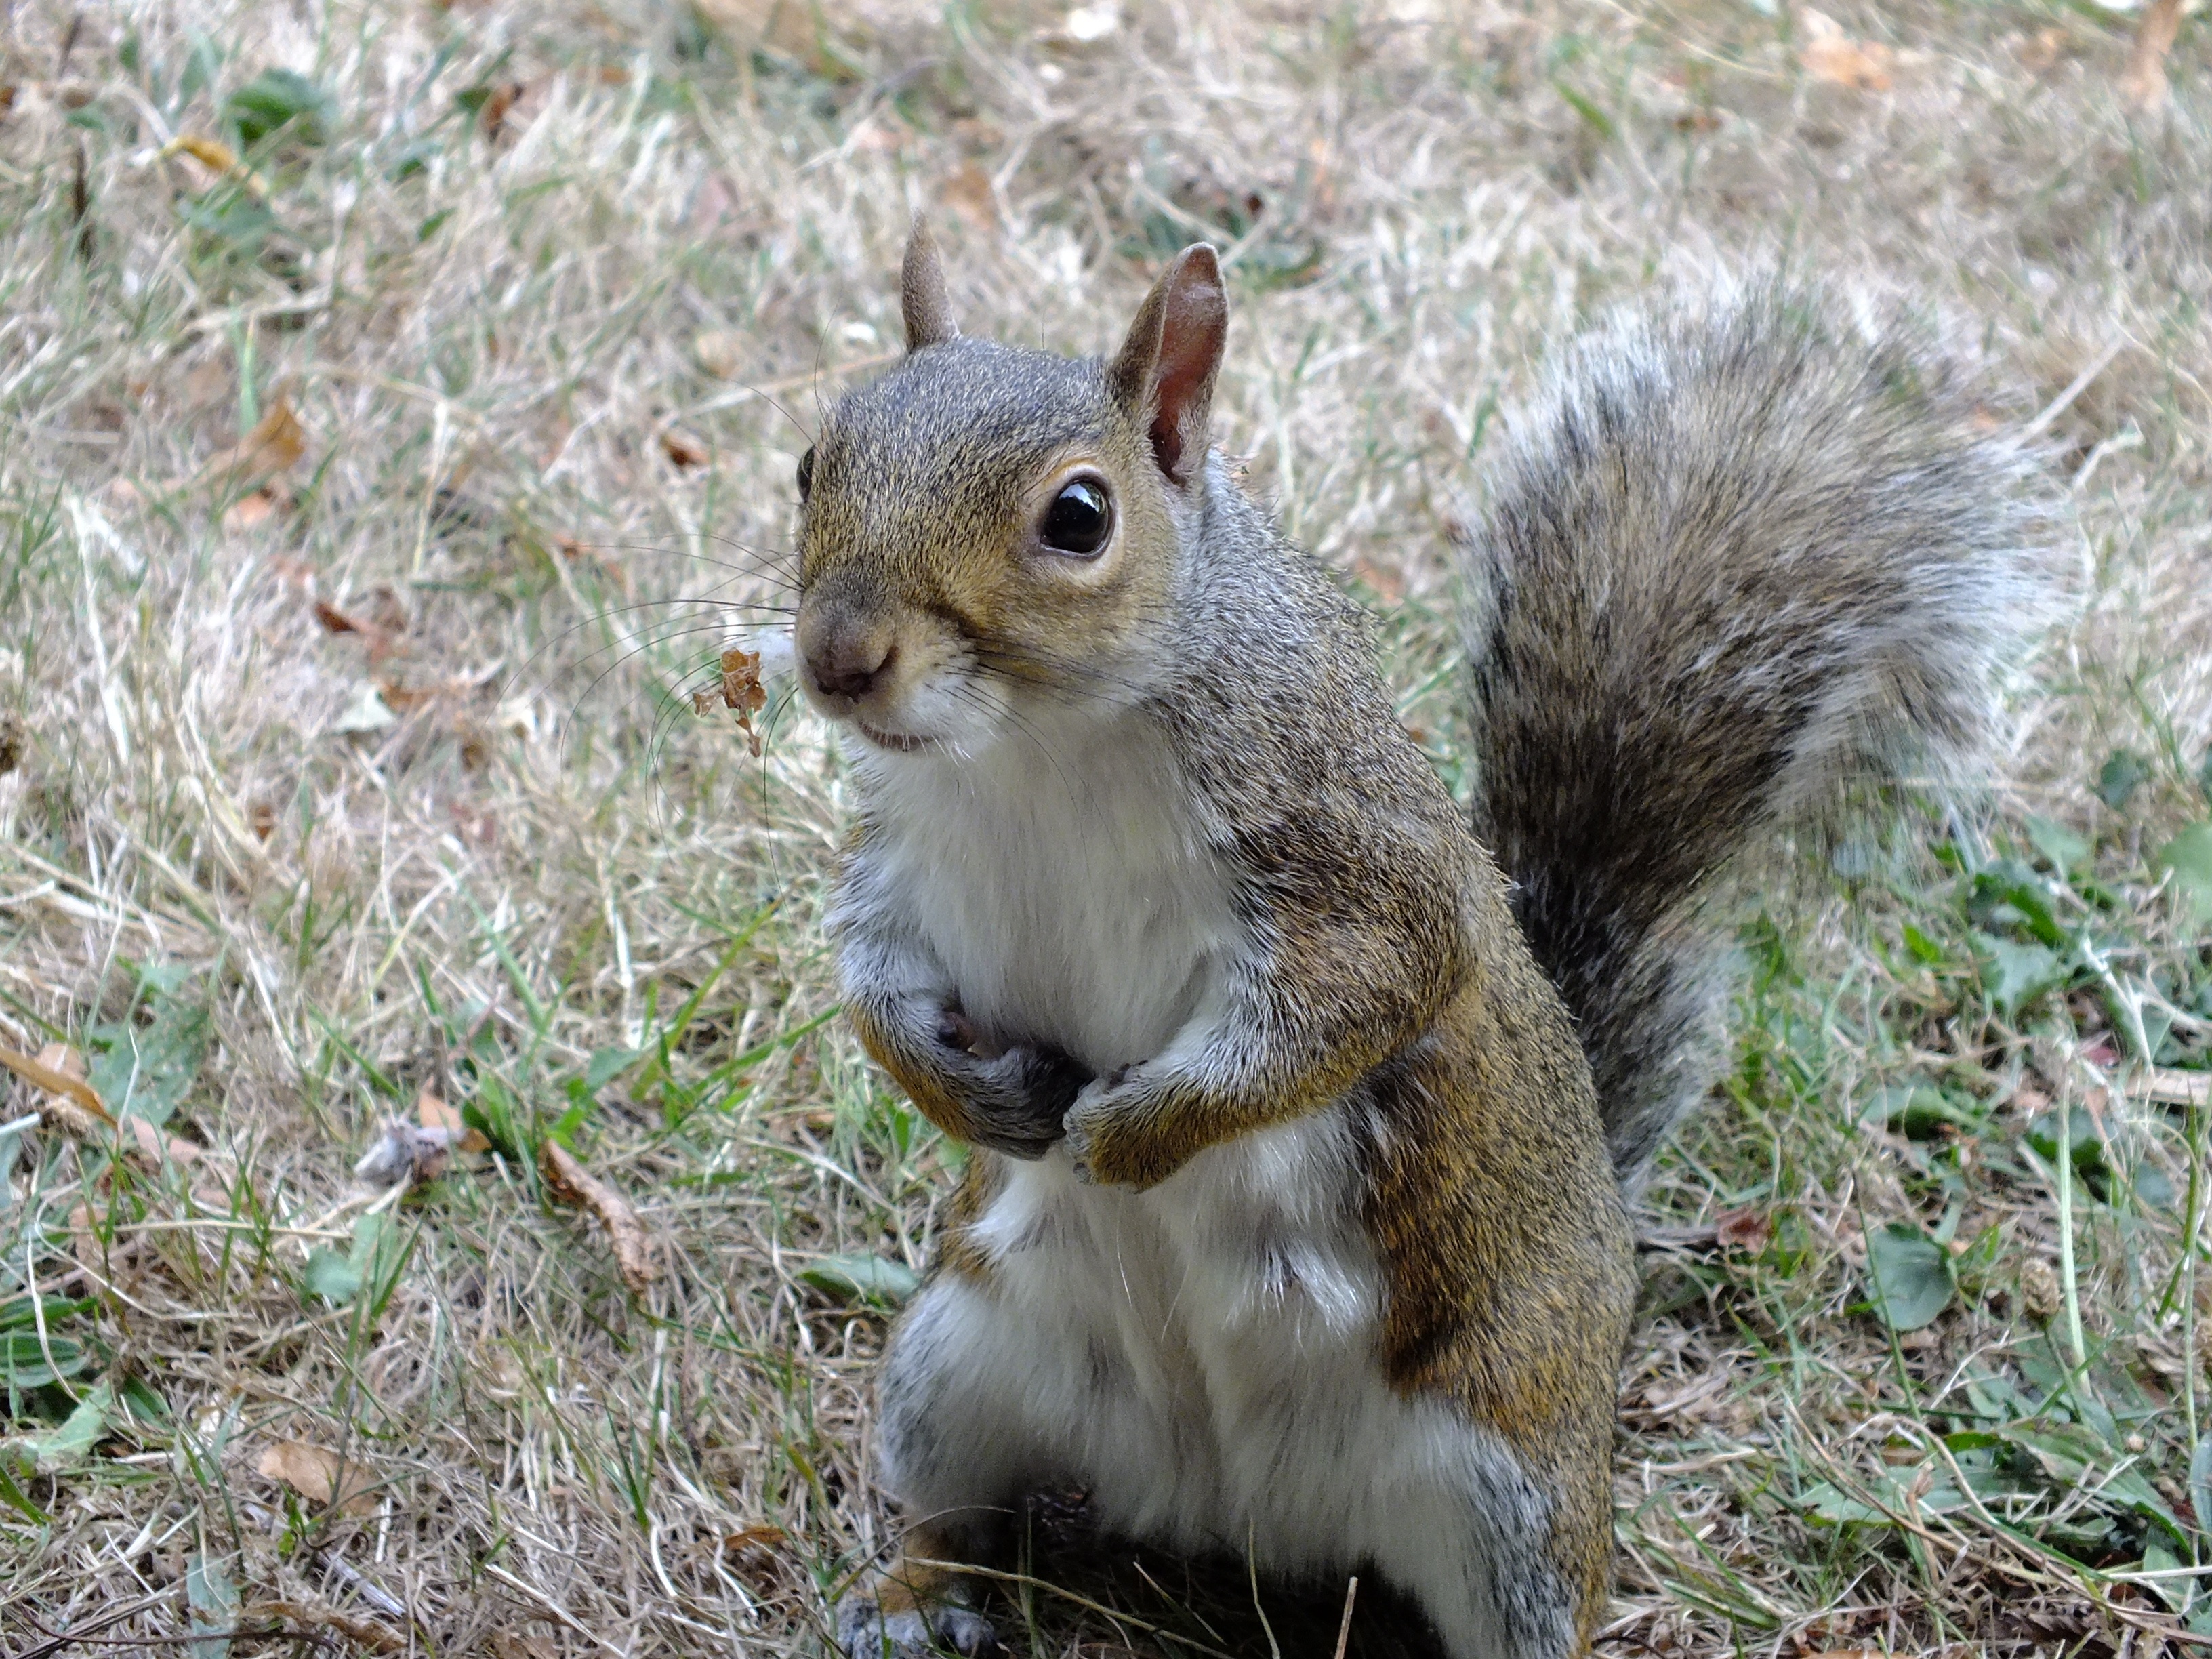
nature, forest, animal, wildlife, park, mammal, squirrel, garden, rodent, fauna, whiskers, vertebrate, nager, fox squirrel